Beja people

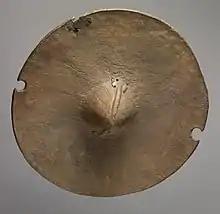
A Beja shield made of animal hide from the 20th century, in the collection of the Walters Art Museum

Many of the Beja speak Arabic, while some speak the Beja language, known as "Bidhaawyeet" or "Tubdhaawi" in that language. It belongs to the Cushitic branch of the Afroasiatic family. Cohen noted that the Beja language is the Cushitic language with the largest proportion of Semitic roots, and stated that they are in majority of Arabic origin.